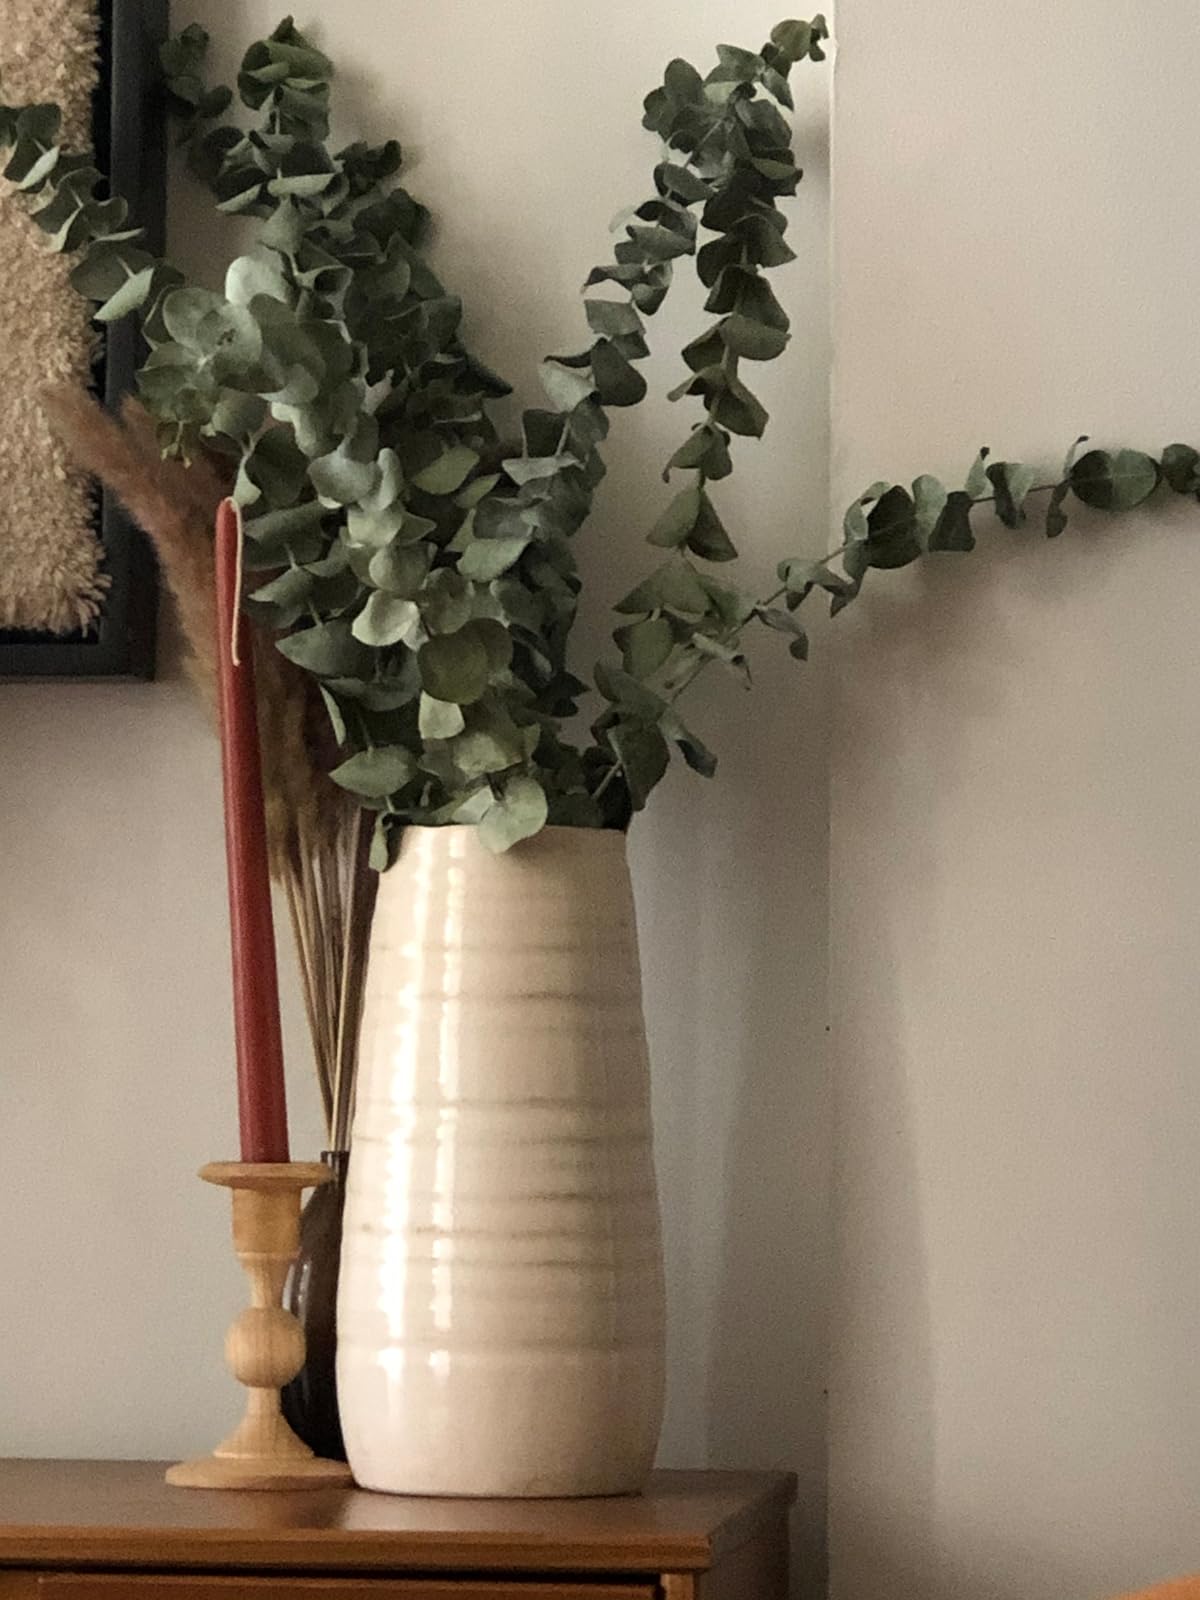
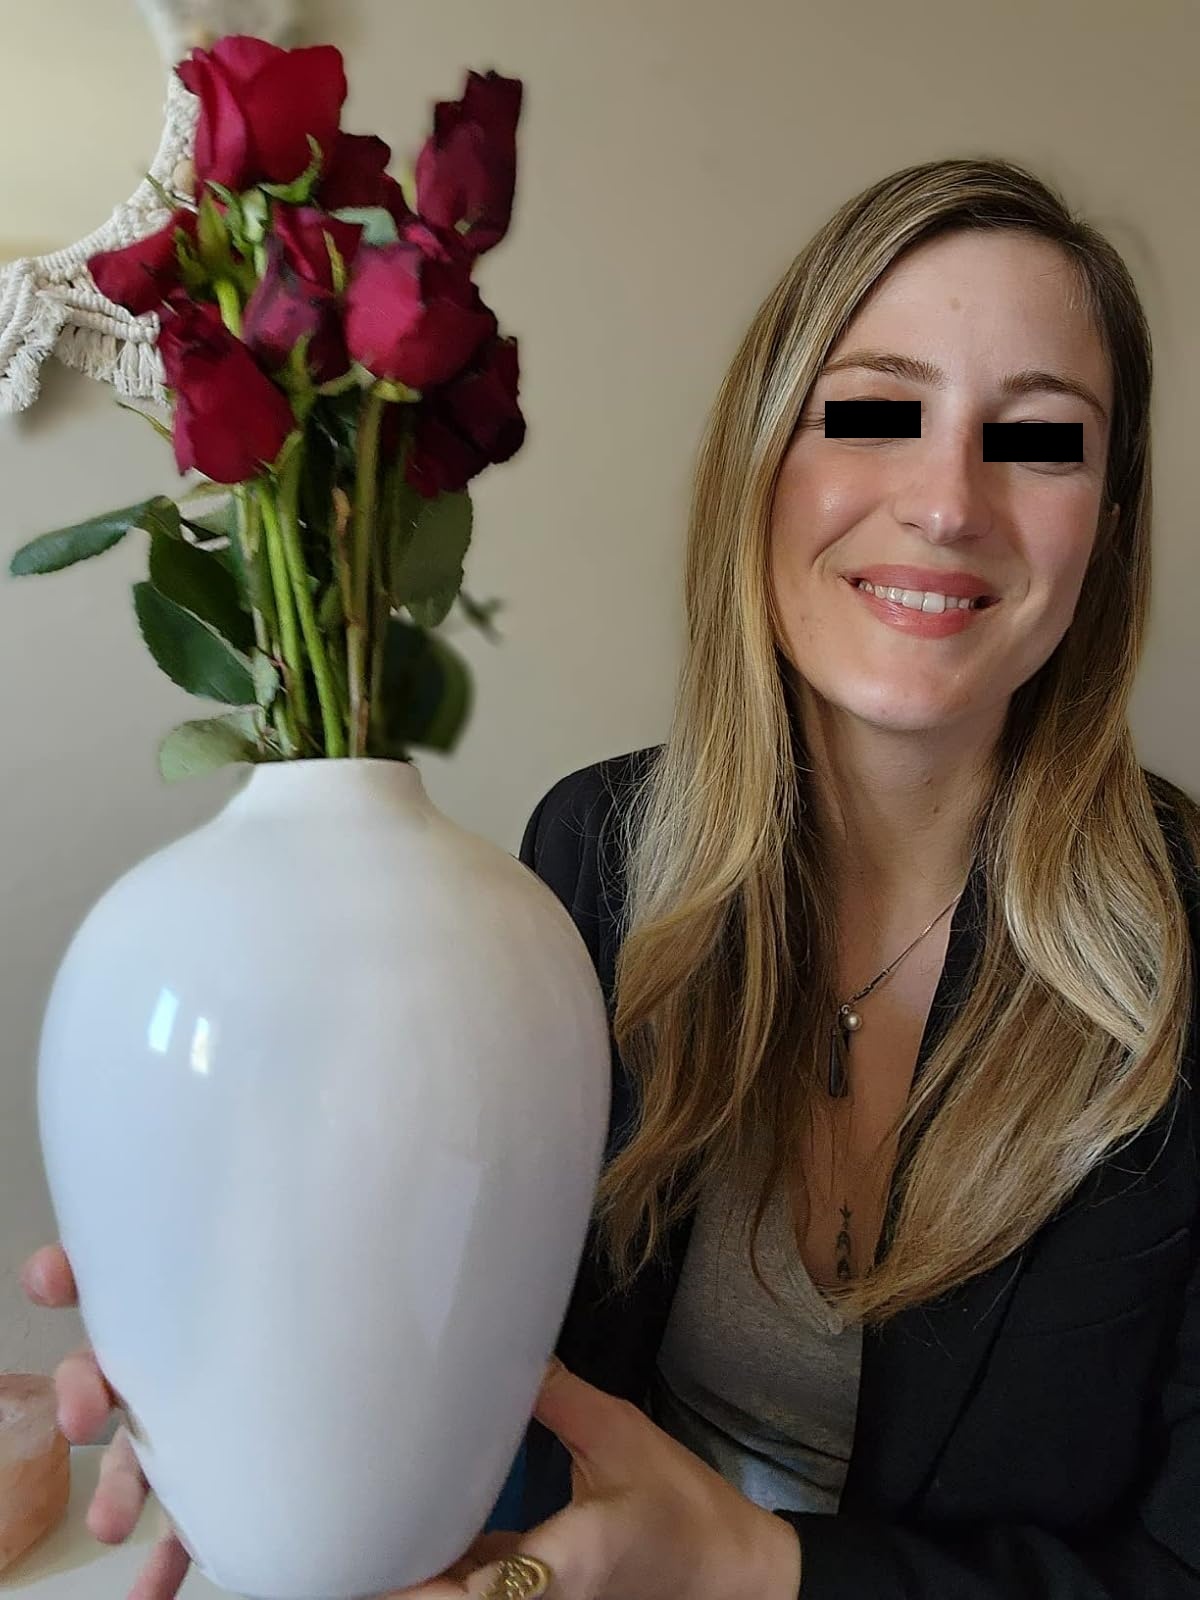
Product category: vase
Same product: no